Page, Bacon & Co.

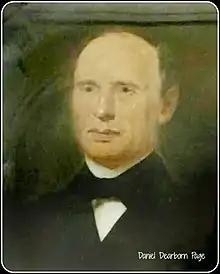
Daniel Dearborn Page (1790–1869)

They funded a railroad in Illinois, financed waterway upgrades on the Des Moines River, looked into developing a new model of steam engine and seem to have been involved in draining swampland in southeast Missouri.